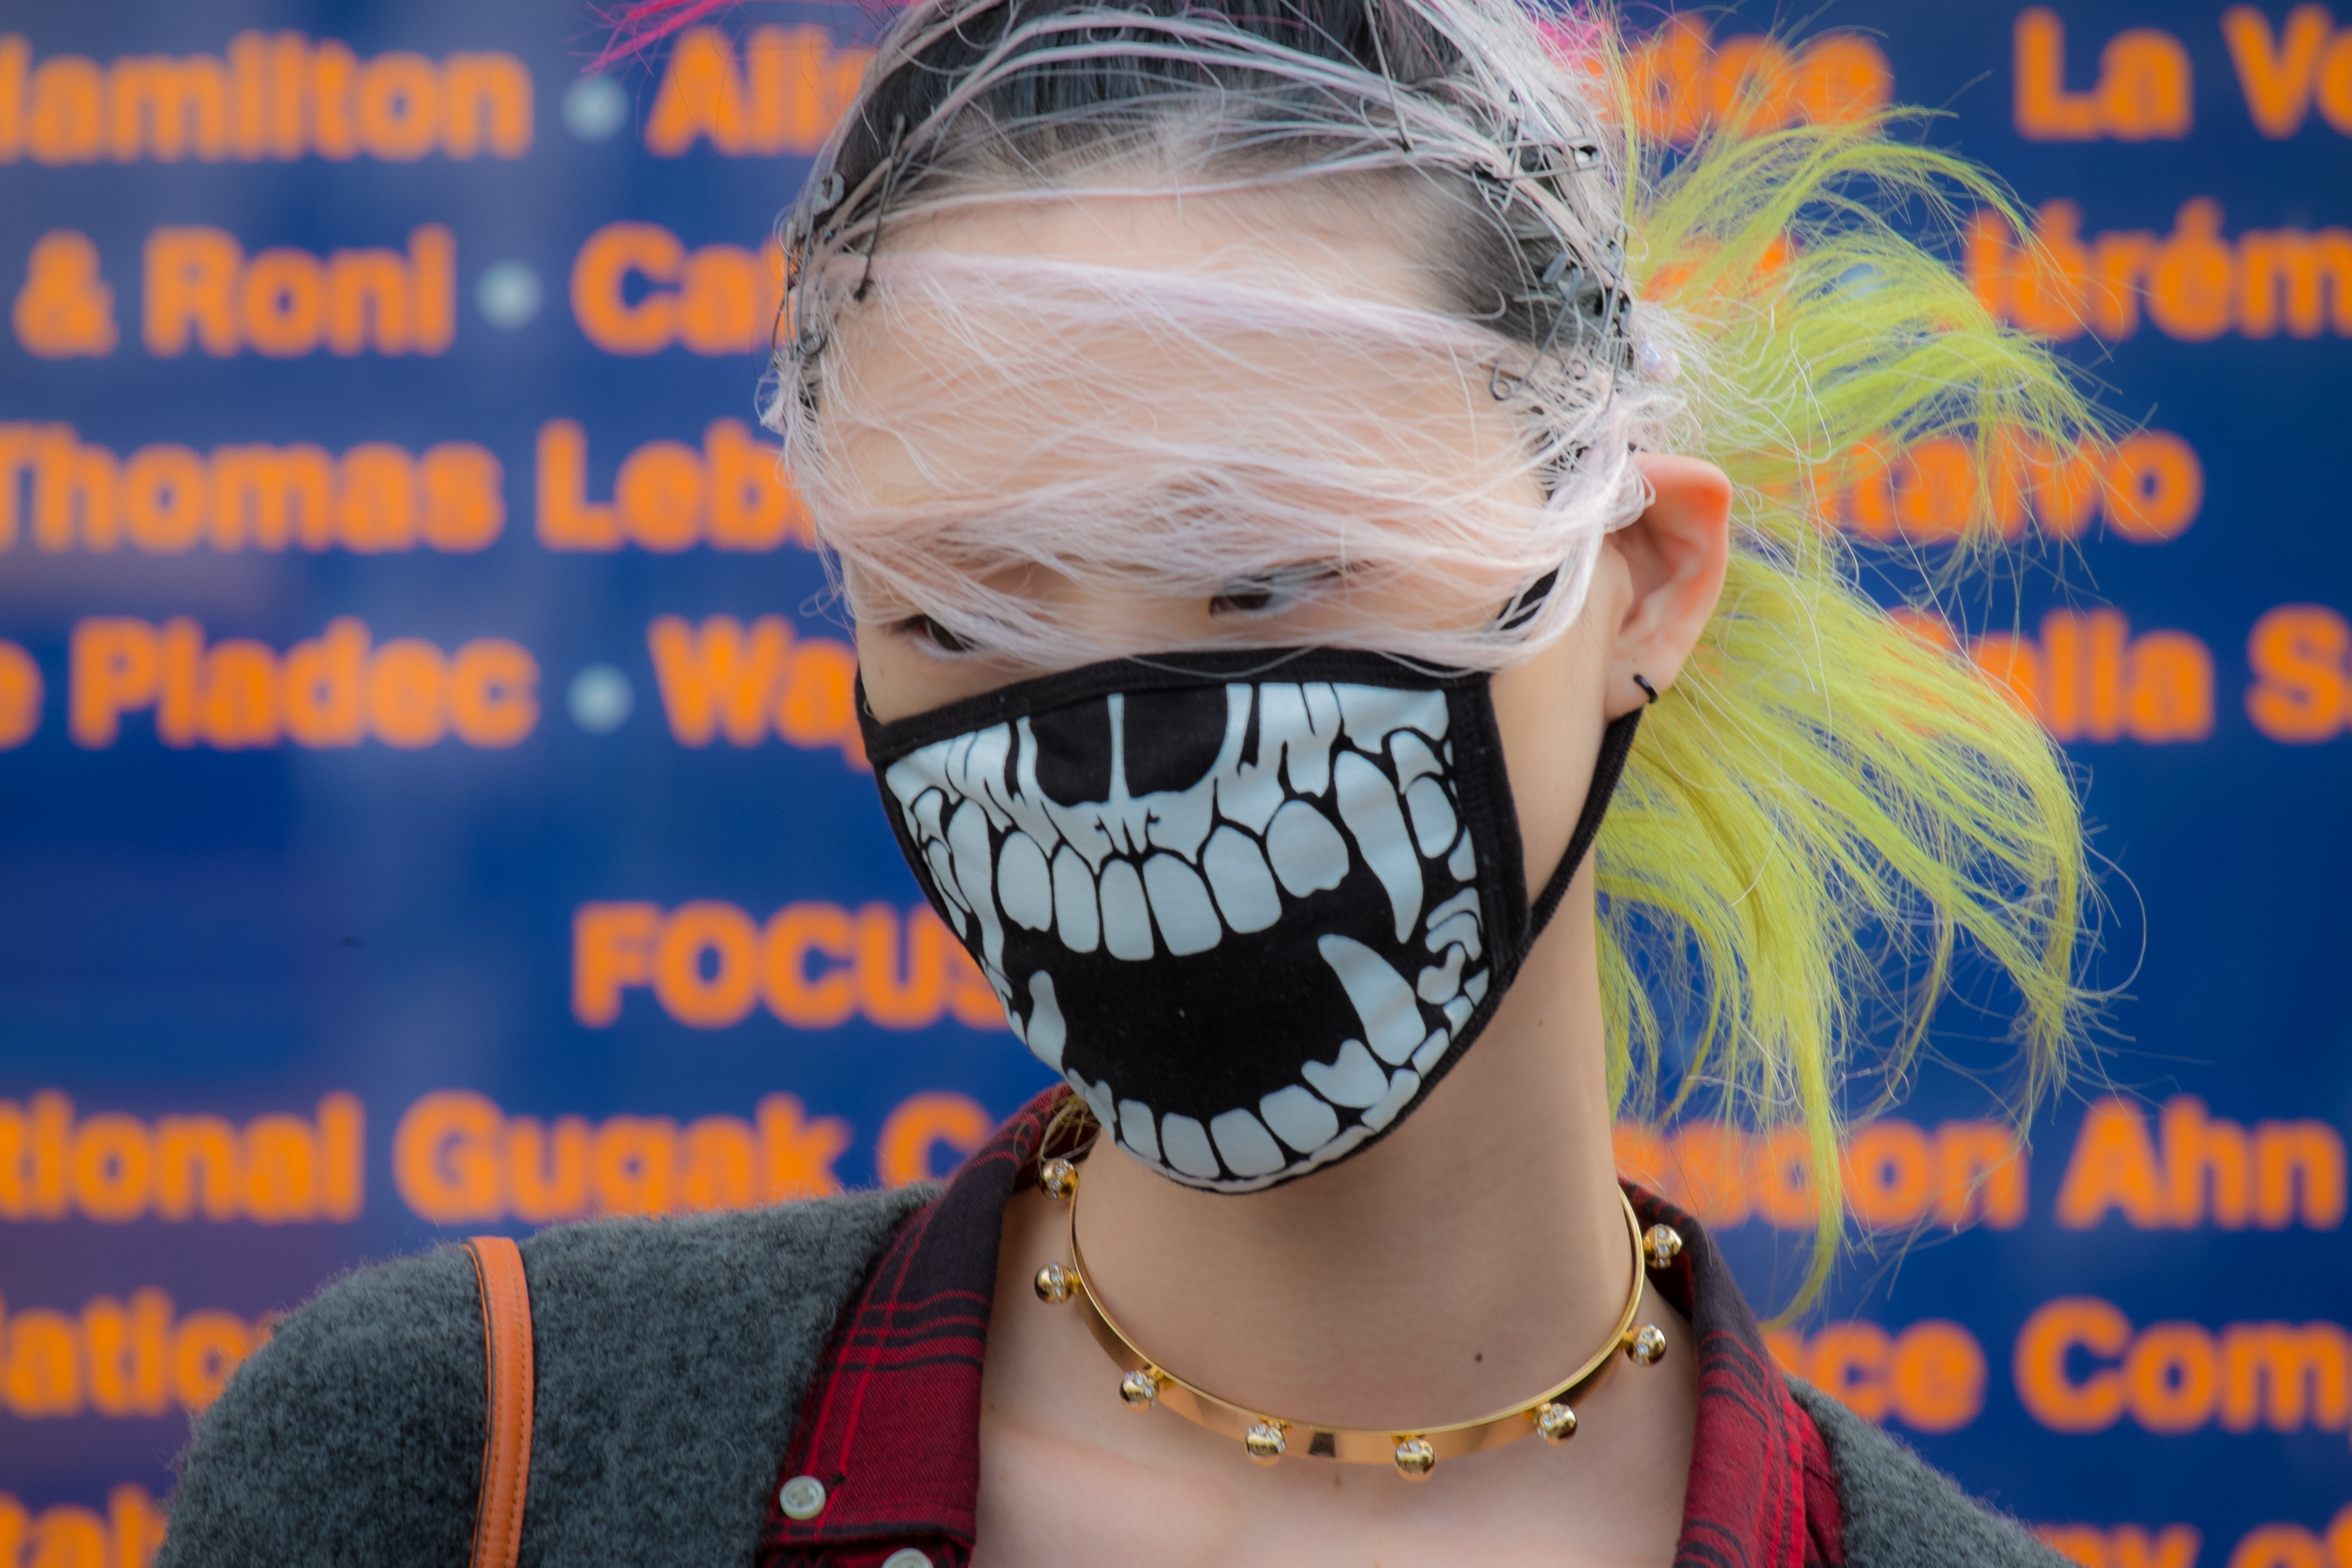
paris, color, blue, glasses, head, willyverhulst